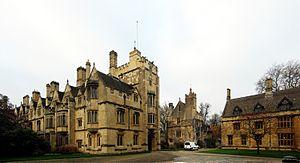
La cour d'entrée du Magdalen College à Oxford.